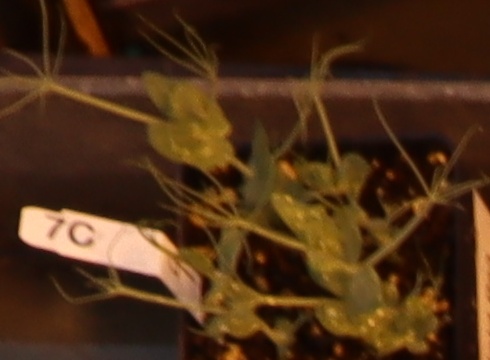
Label: Field Pea